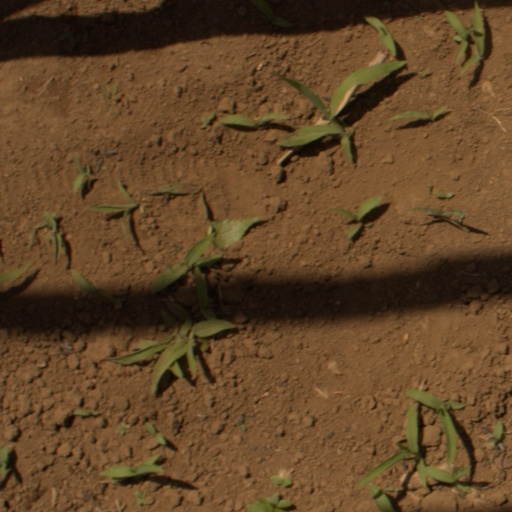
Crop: Jerusalem artichoke